Tsarskoye Selo

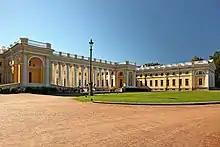
The Alexander Palace, view of the "corps de logis" from the "cour d'honneur"

The area of Tsarskoye Selo, once part of Swedish Ingria, first became a Russian royal/imperial residence in the early 18th century as an estate of the Empress-consort Catherine (later Empress-regnant as Catherine I), for whom the Catherine Palace is named.